José de Alcíbar

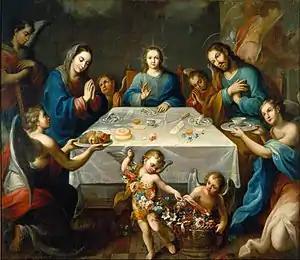
The Blessing of the Table

José de Alcíbar, or Alzíbar (c.1725/30, Mexico City - 1803, in Mexico) was a Mexican painter, of Basque origin; active from 1751 to 1801.